North Halmahera Regency

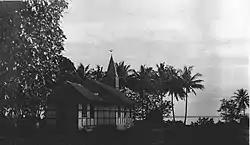
Protestant Church in Tobelo

The main religions in North Halmahera are primarily Christianity and Islam. Muslims and Christians had lived here from the 16th century. The two communities lived peacefully following the cultural tradition of the "Hibua Lamo" (a pact between Muslims and Christians to live together without aggressive designs against each other and cooperating on all matters of mutual interest). Tobelo, the capital of North Halmahera, in particular is a strong Christian community and was visited by missionaries in the late 19th century and early 20th century also. They left a long-standing legacy and a Protestant church was built in the capital. In Tobelo, a predominantly Christian community celebrates Christmas colourfully with street arches and buntings made with bamboo poles arching over the side of the roads hung with lights and multi-coloured flags. At Easter, local church congregations hold a competition to see who can create the best Easter garden.